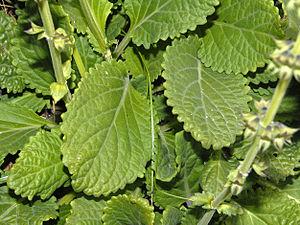
Horminum pyrenaicum, l'Horminelle des Pyrénées, est une espèce de plantes herbacées vivaces de la famille des Lamiaceae, la seule du genre Horminum.